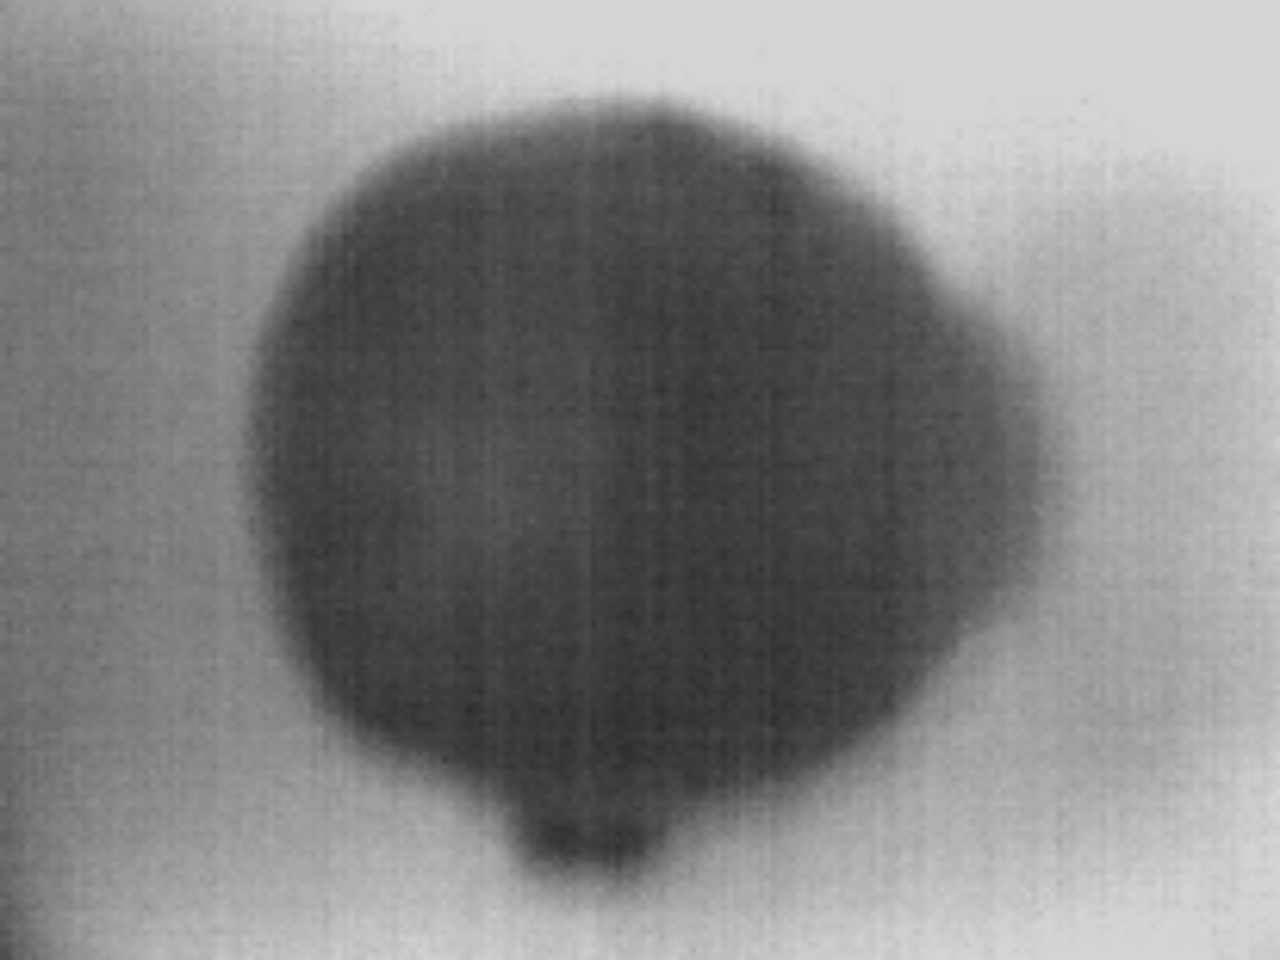
Label: No Defect